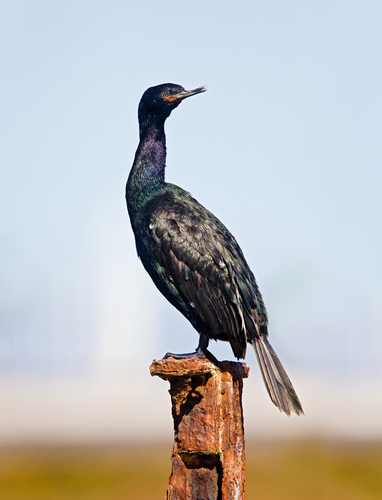
this unique bird has an extra long black neck, black feet, and a small patch of orange at the base of its bill.
a large bird with orange cheek patch and black rump and primaries and secondaries having a long neck
this long-necked bird has shiny plumage, mostly black, with notable bright red cheek patches.
really long lean bird with a long neck and a long dull beak.
this large bird has a long, bluish-black neck and a small head with a flat bill and black wings and tail.
this bird has wings that are black and has a long neck
this bird is black with a long neck and has a long, pointy beak.
a medium sized black bird, with a neck that is long for its body, and a thin bill.
this bird has wings that are black and has a long necklarge bird with an oval shape and shimmering black body with long, shimmering blue neck, black fantail, long bill that is curved at the end and a red-orange cheek patch.
Species: Pelagic Cormorant